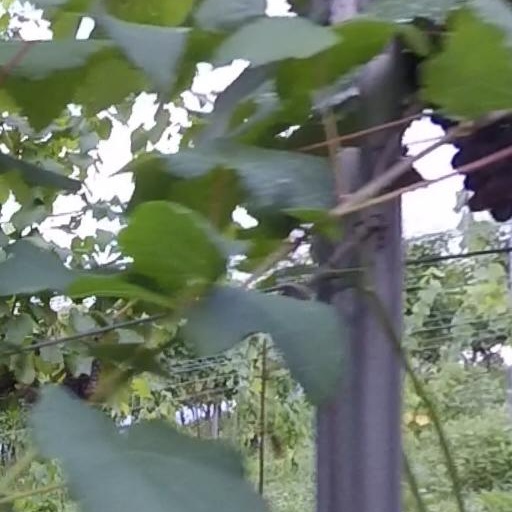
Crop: grape